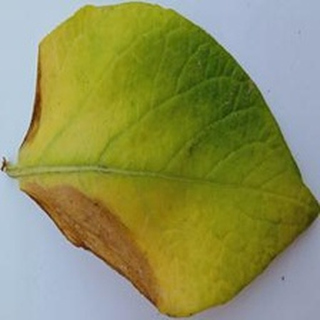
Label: potato_late_blight